Royal Palace of Aranjuez

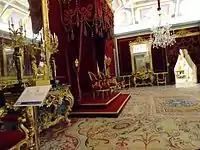
Salón del Trono

The recessed dome is decorated with Pompeian style frescoes attributed to Vicente Camarón in 1851 and represent the Monarchy. The royal crown is supported by figures of Venus and Industry. To the right stands Arts and left Abundance and Prudence. Around the hall runs a stucco base that simulates marble with green serpentine tones. In this hall kings officiated during formal visits. The walls are lined with red velvet. The furniture is mostly from the period of Isabella II, except for the decorative French Louis XVI style royal thrones that were used by Alfonso XII and his wife.